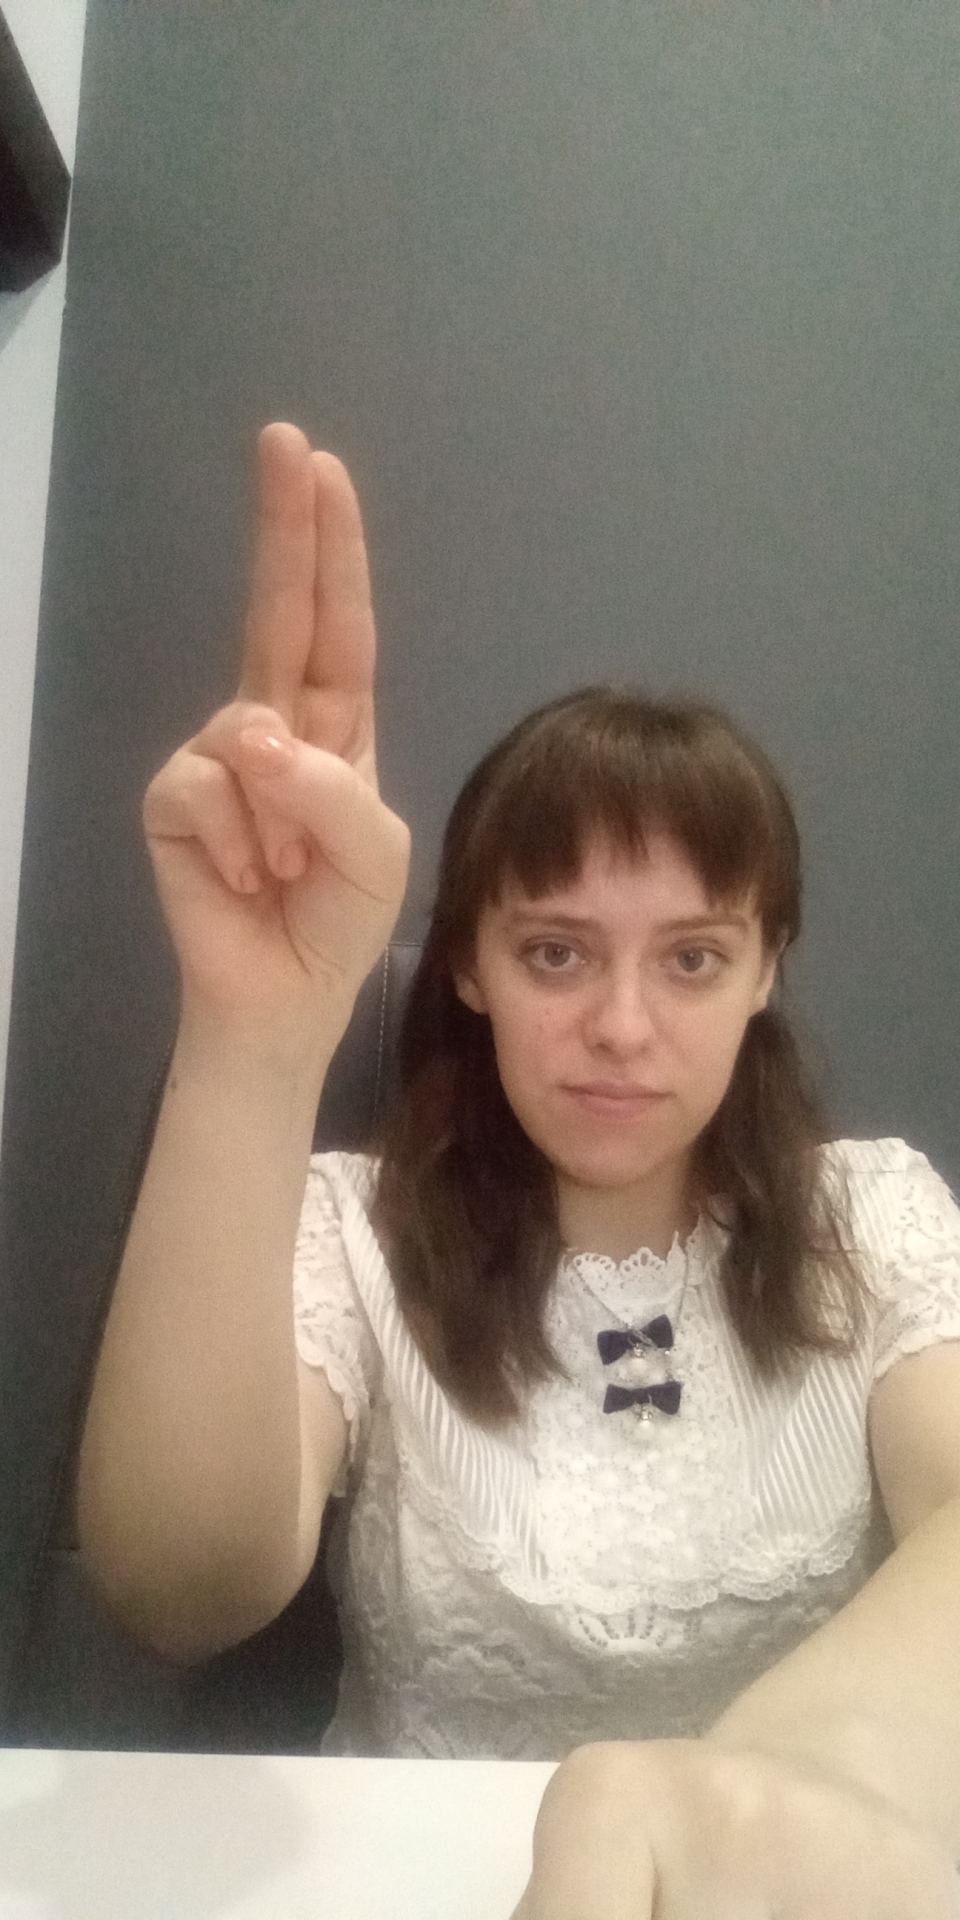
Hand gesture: two_up